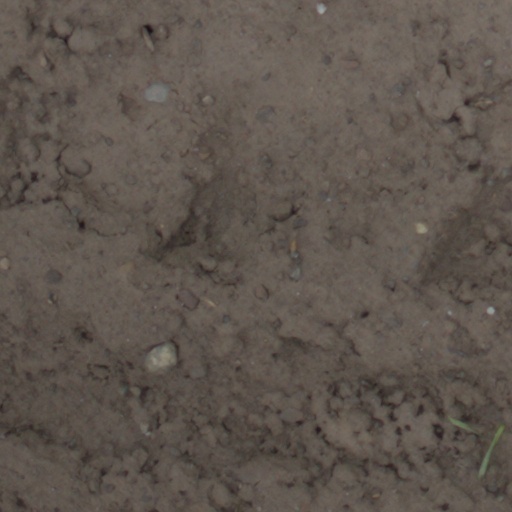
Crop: wheat